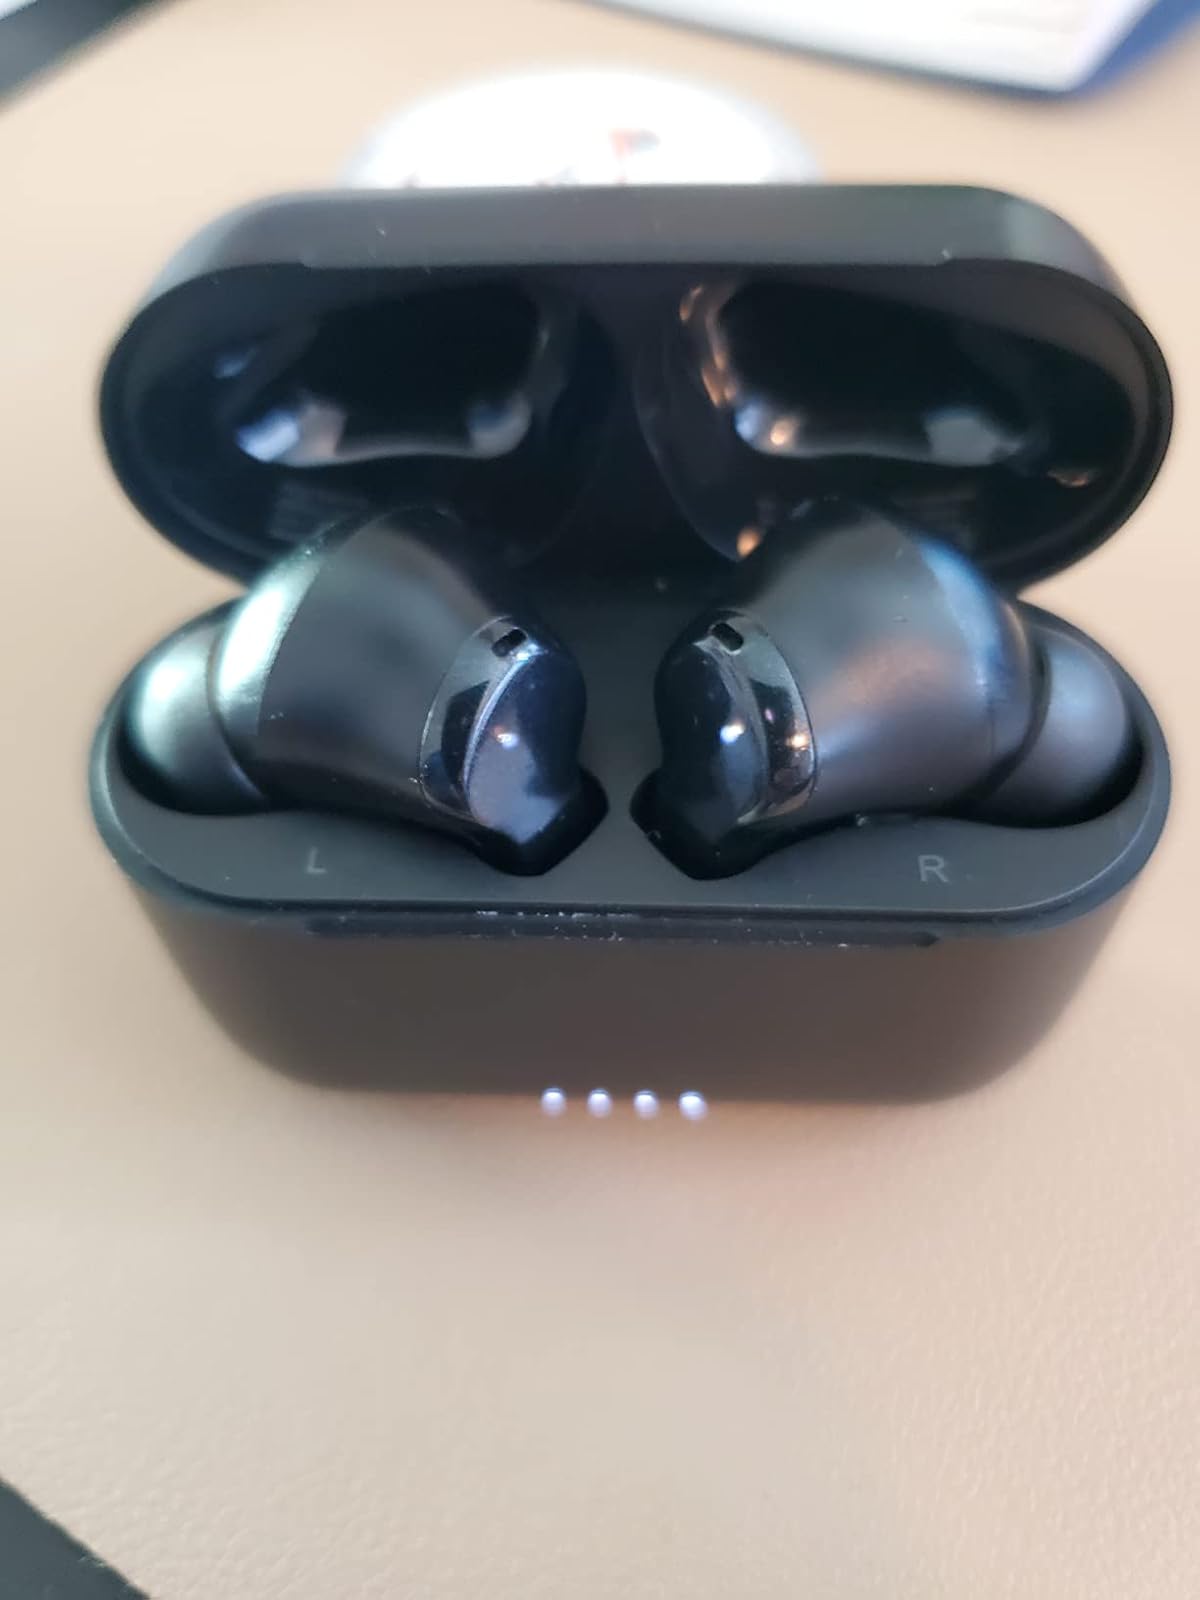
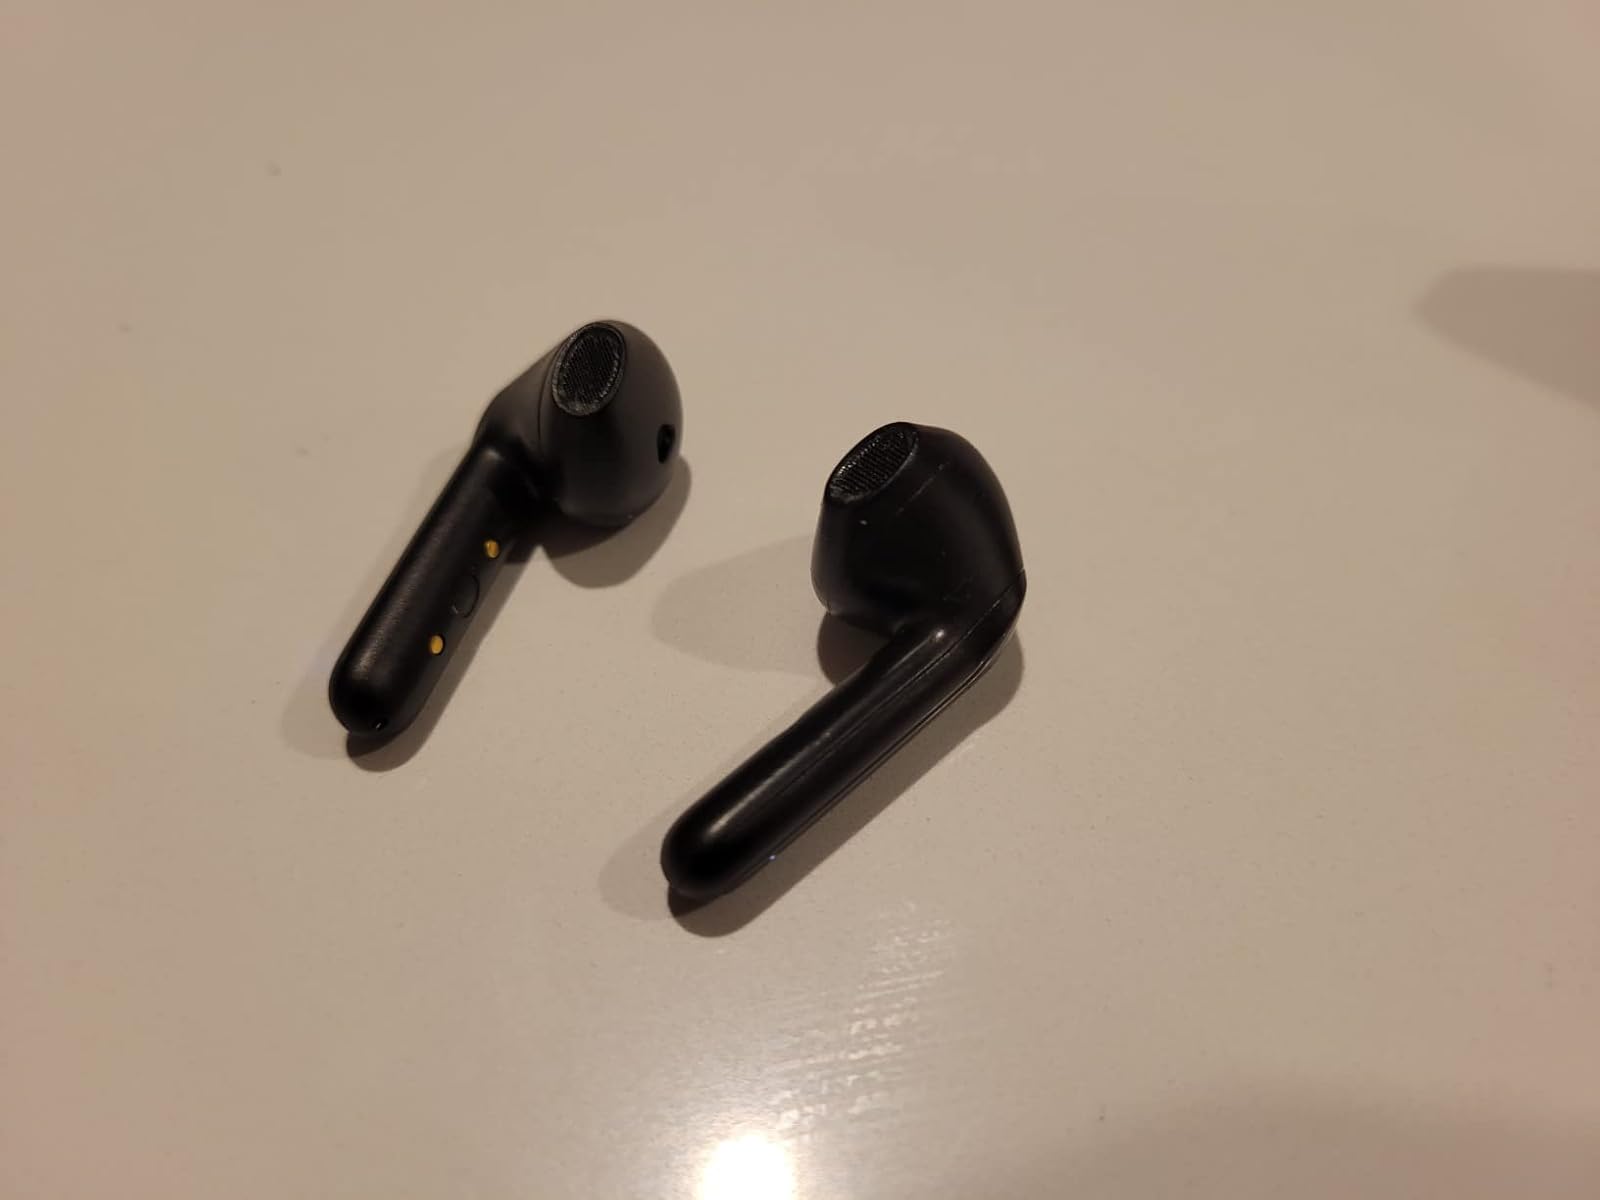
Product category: earbuds
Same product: no